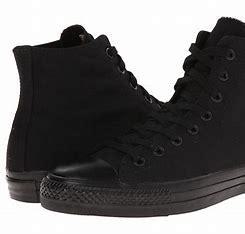
Brand: Converse
Model: Ctas Hi